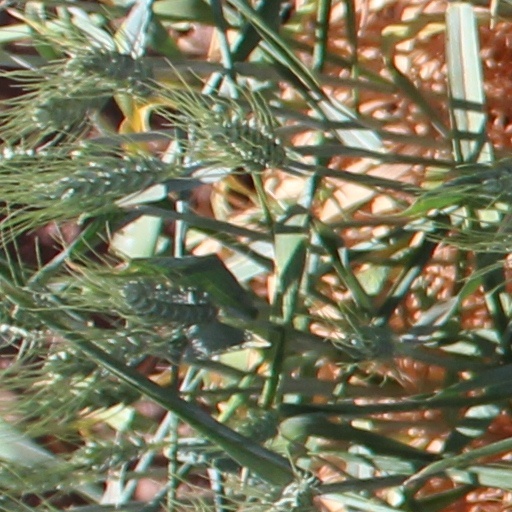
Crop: wheat